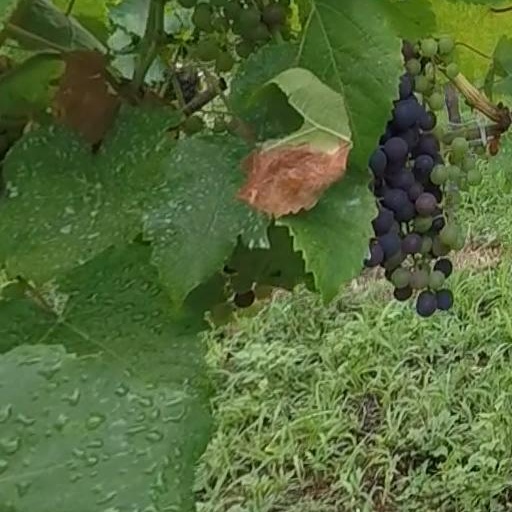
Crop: grape